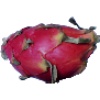
Label: red_pitahaya